Naebbetold

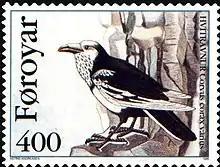
Faeroese stamp of pied raven

Captain Henry W. Feilden visited the island in 1872 and on Osteroe he observed the deposition and destruction of 46 raven bills, 526 of crows, gulls and skuas in one district alone. Since 520 men lived on the island (and the deposit covered only 309 persons) 211 men had to pay the fine of 4 marks. He also reported that in 1869, the Thorshavn collection consisted of the bills of 163 ravens, 1213 crows, 193 blackbacked gulls and 250 skuas. This was then burned with a judge standing witness and he was not allowed to collect a bill of pied raven. The custom of burning of the beaks at Thorshavn on St. Olaf's day was followed until 1866 and after that, as Feilden observed, the burning was carried out earlier at the spring assemblies in the districts themselves. The population of pied ravens in the Faeroes noted for being speckled in white went extinct around 1902. An estimate was made that 45,657 ravens were killed over 189 years with an annual kill of about 242 birds taking a significant number each year of a maximum carrying capacity of about 120 pairs of ravens on the islands.